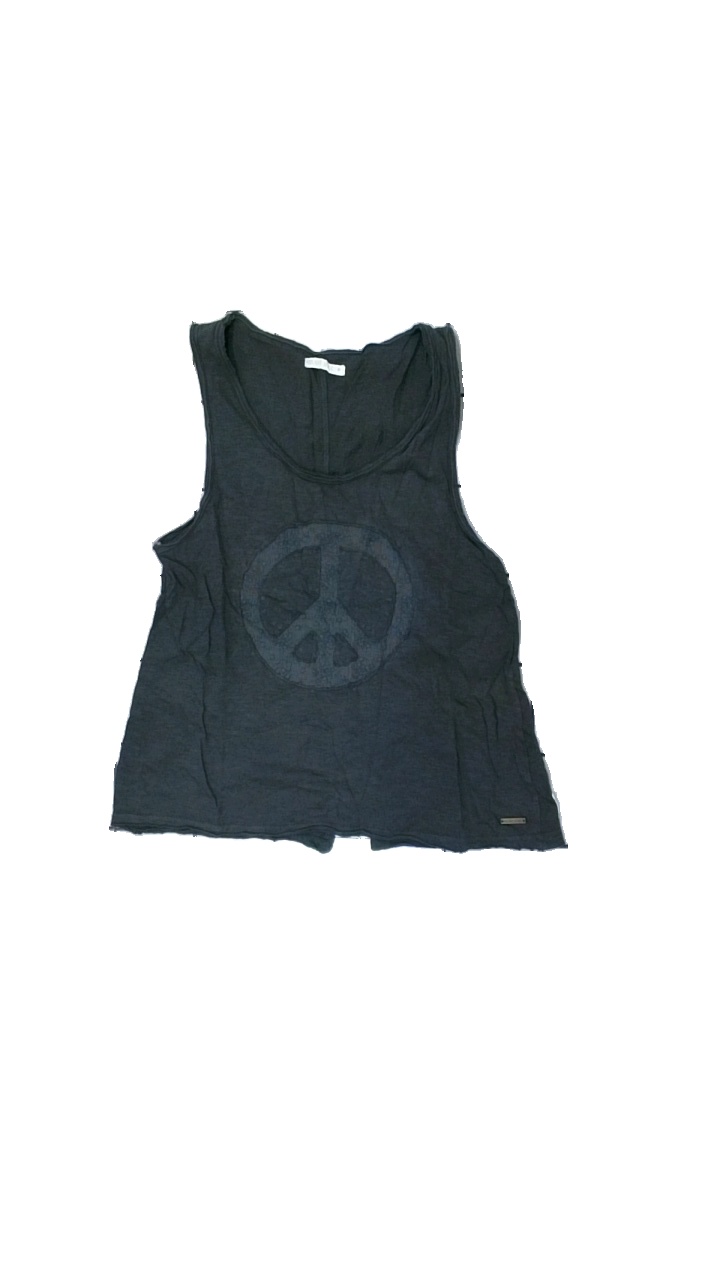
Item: Tank Top (Ladies)
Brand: Brave Soul
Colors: Grey
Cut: Regular, C-collar
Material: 100% cotton
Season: All
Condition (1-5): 2
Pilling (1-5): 3
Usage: Recycle
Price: <50